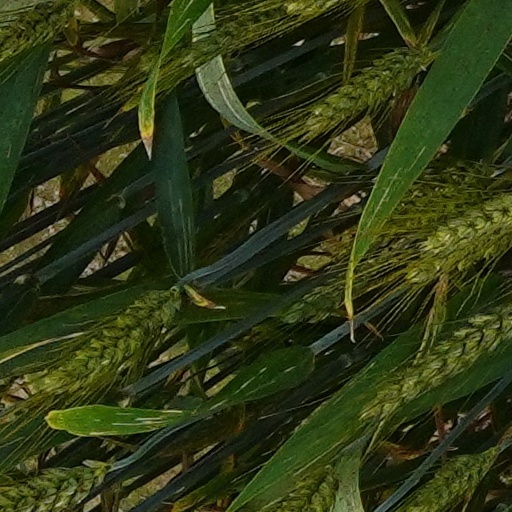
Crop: wheat